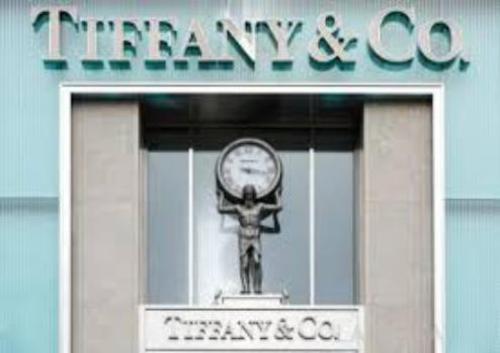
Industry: Clothes